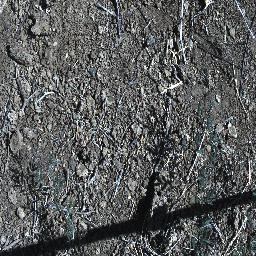
Label: prickly_acacia